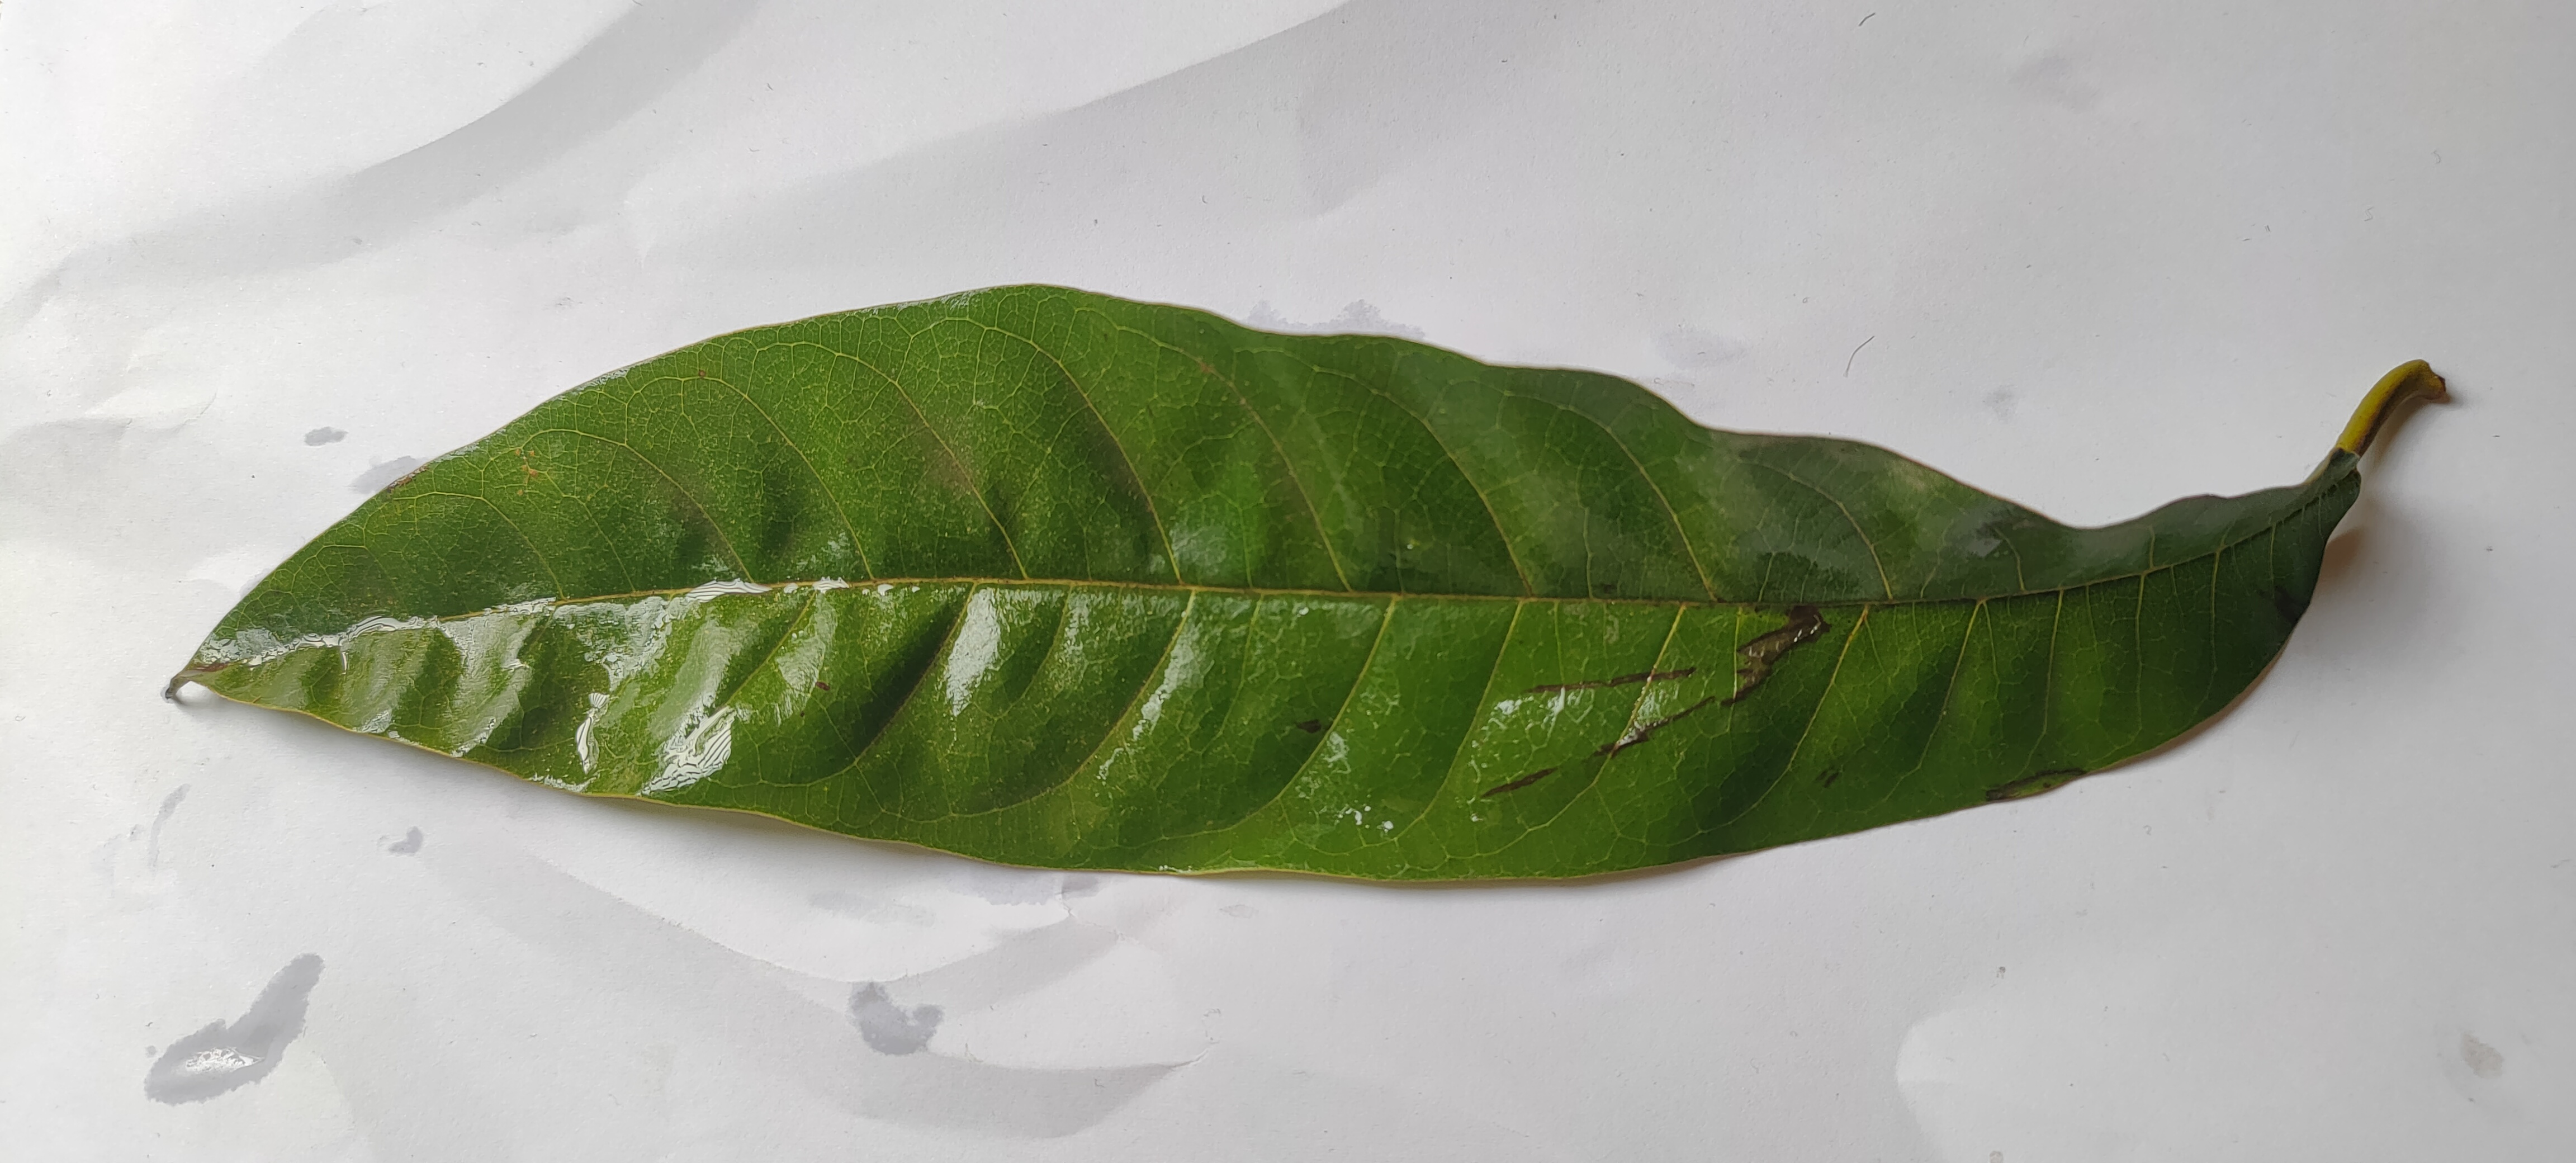
Leaf variety: Custard Apple